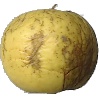
Label: Apple Golden 1